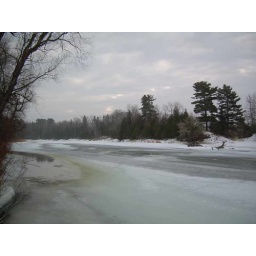
A cloudy dawn sky as water starts to cover ice in the Mississippi river on a March morning.